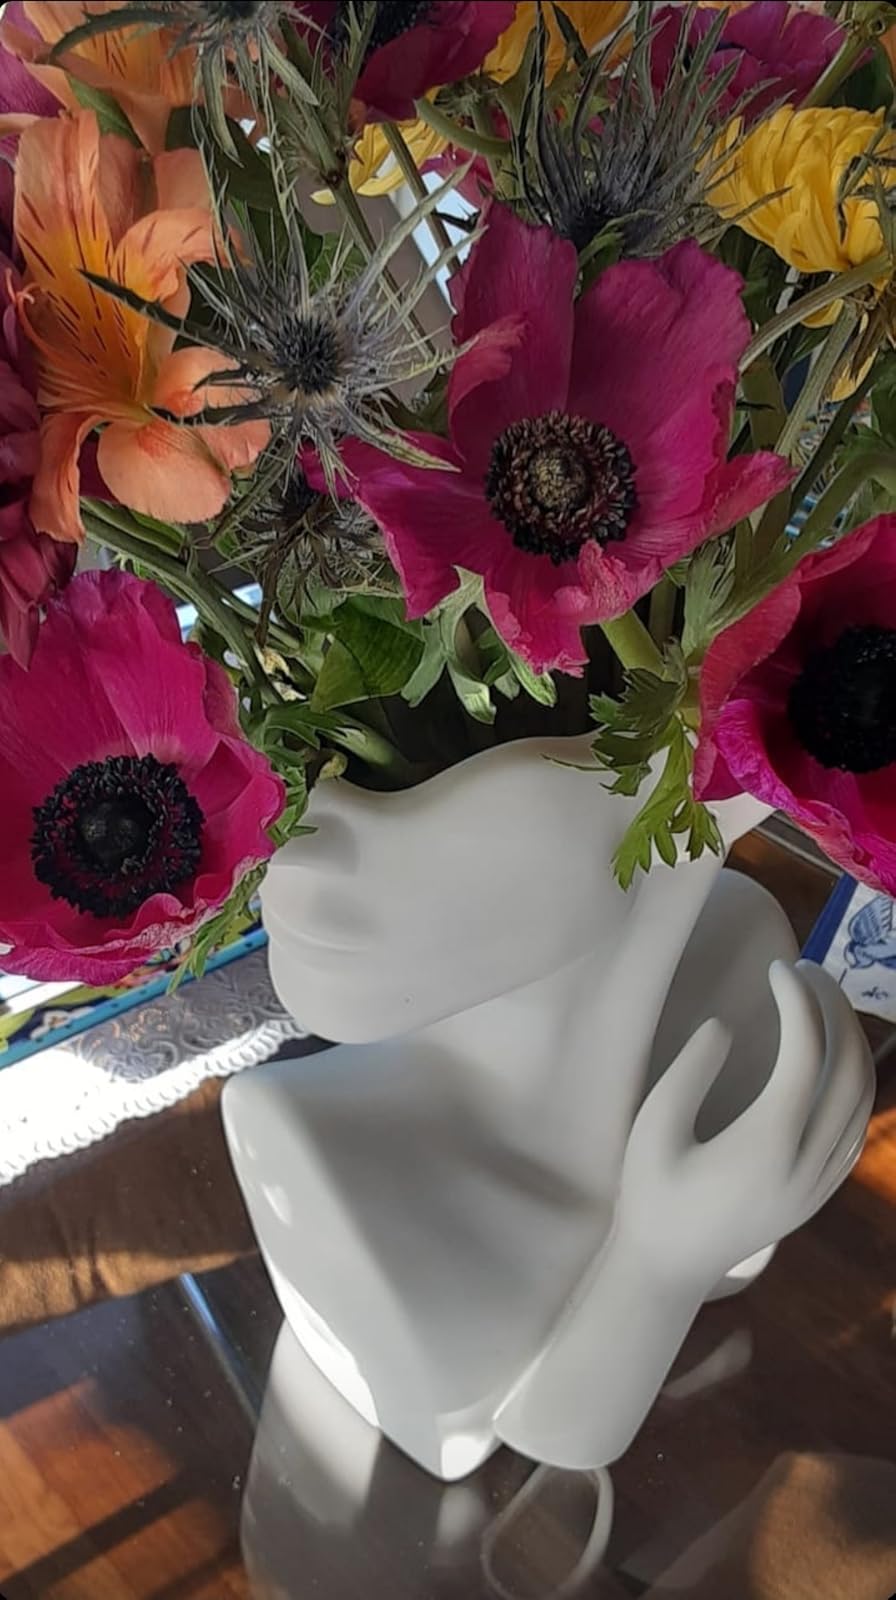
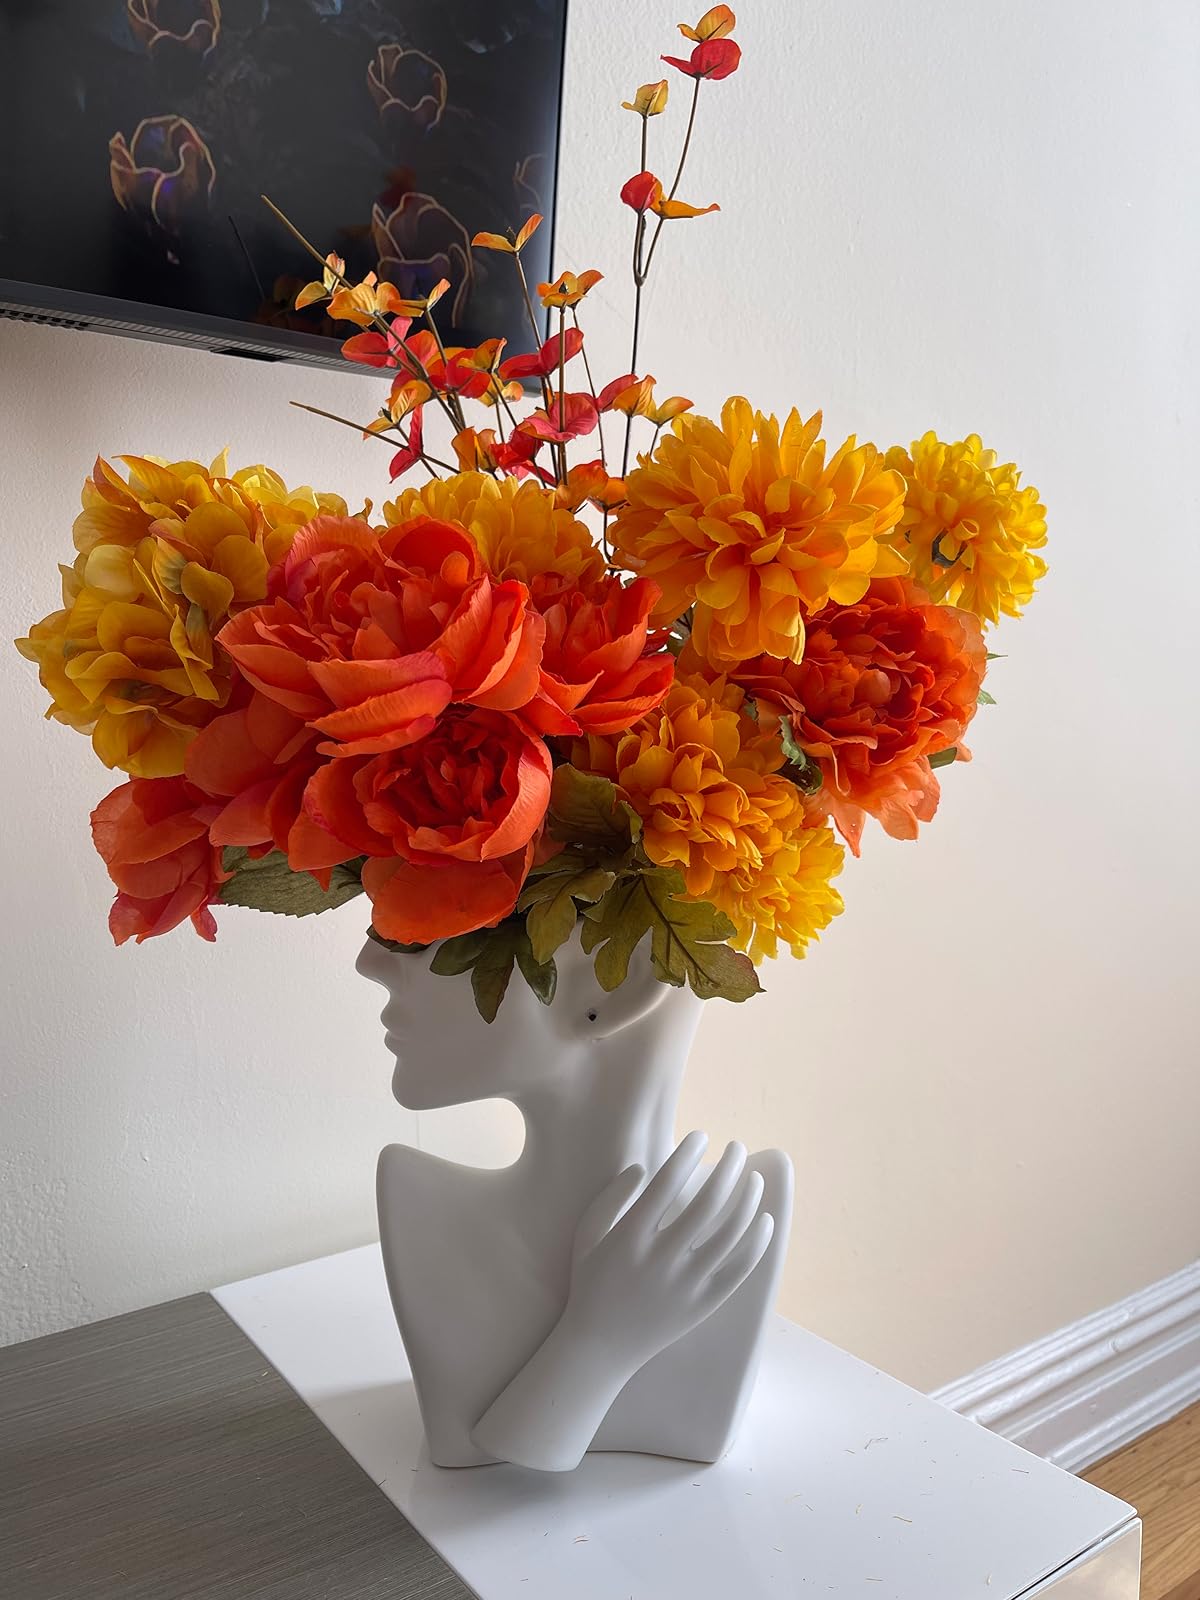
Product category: vase
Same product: yes